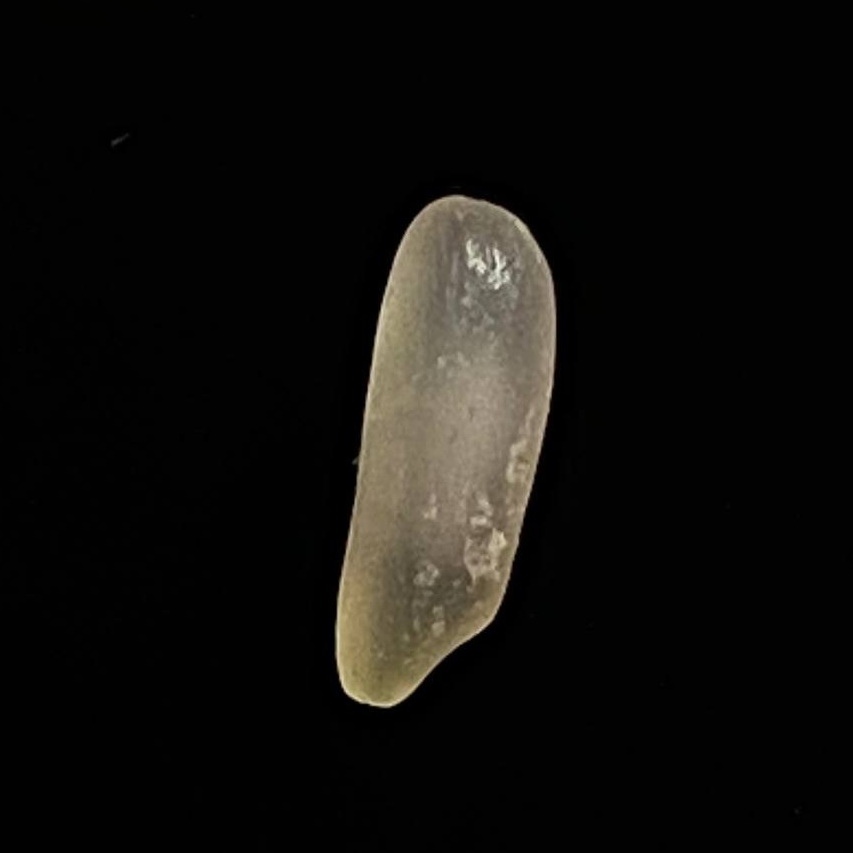
Rice variety: BR29